Cardinals (film)

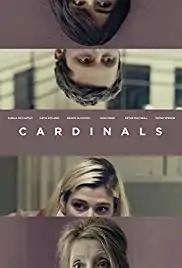
Film poster

Cardinals is a 2017 Canadian thriller film directed by Grayson Moore and Aidan Shipley. The film stars Sheila McCarthy as Valerie Walker, a woman who has just recently been released from prison after killing a coworker in a drunk driving incident, when Mark (Noah Reid), the son of the man she killed, shows up on her doorstep demanding answers of his own.